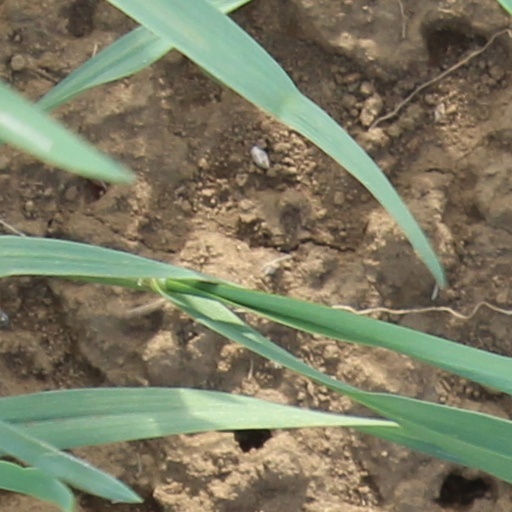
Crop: wheat